Vijay Sankeshwar

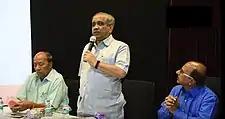
Vijay Sankeshwar (middle), in 2018

In 2022, Anand Sankeshwar produced the biopic of Vijay Sankeshwar as "Vijayanand" released on 9 December 2022 in Kannada, Tamil, Telugu, Hindi and Malayalam. The biopic will focus on Sankeshwar’s journey from owning a single truck to making it India’s largest logistics fleet.